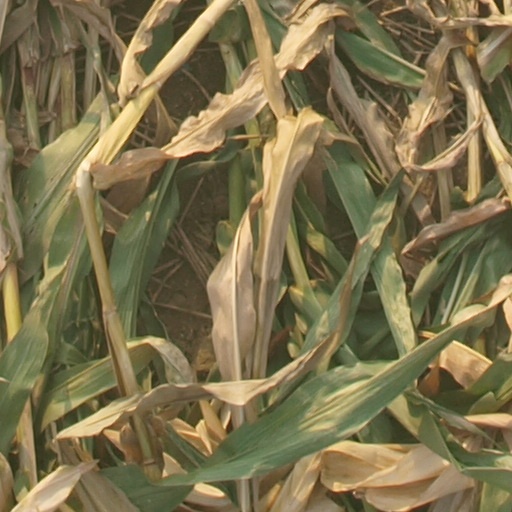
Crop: maize; corn